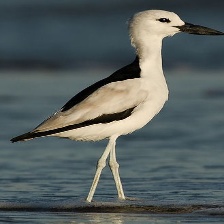
Species: CRAB PLOVER
Scientific name: DROMAS ARDEOLA